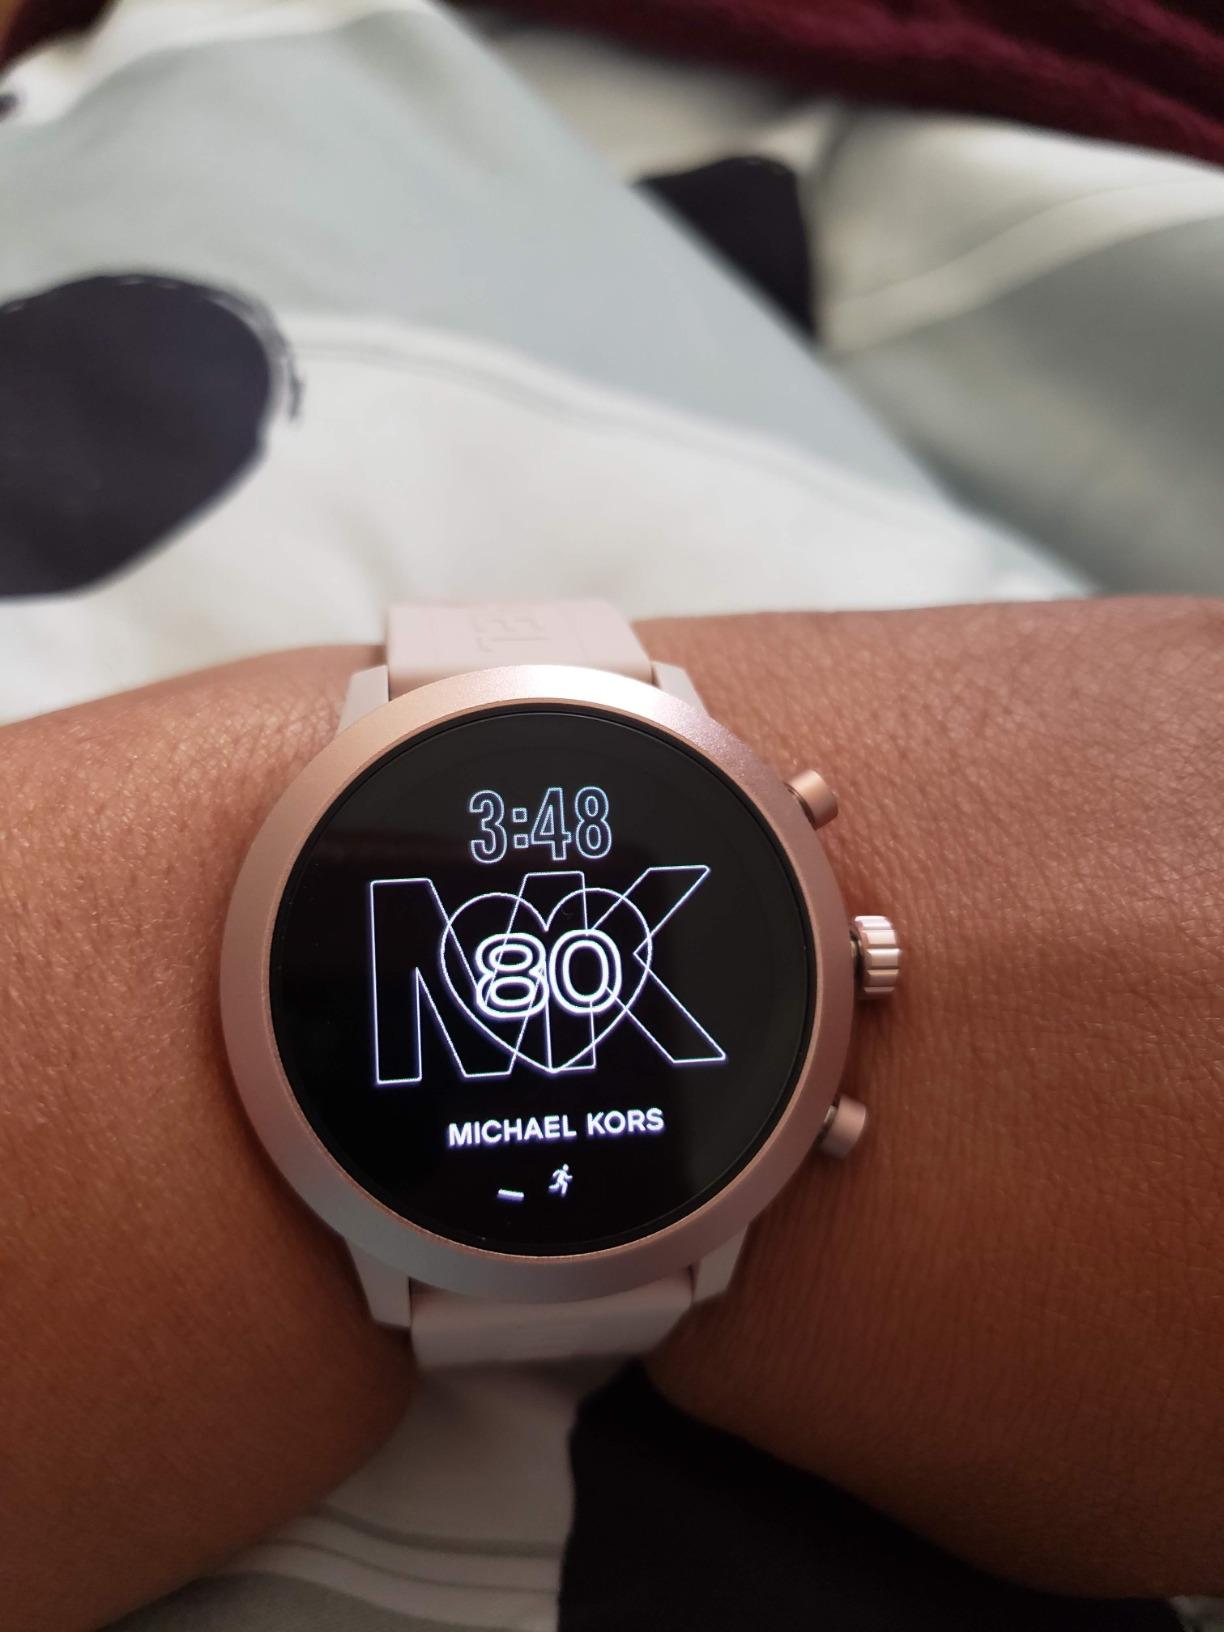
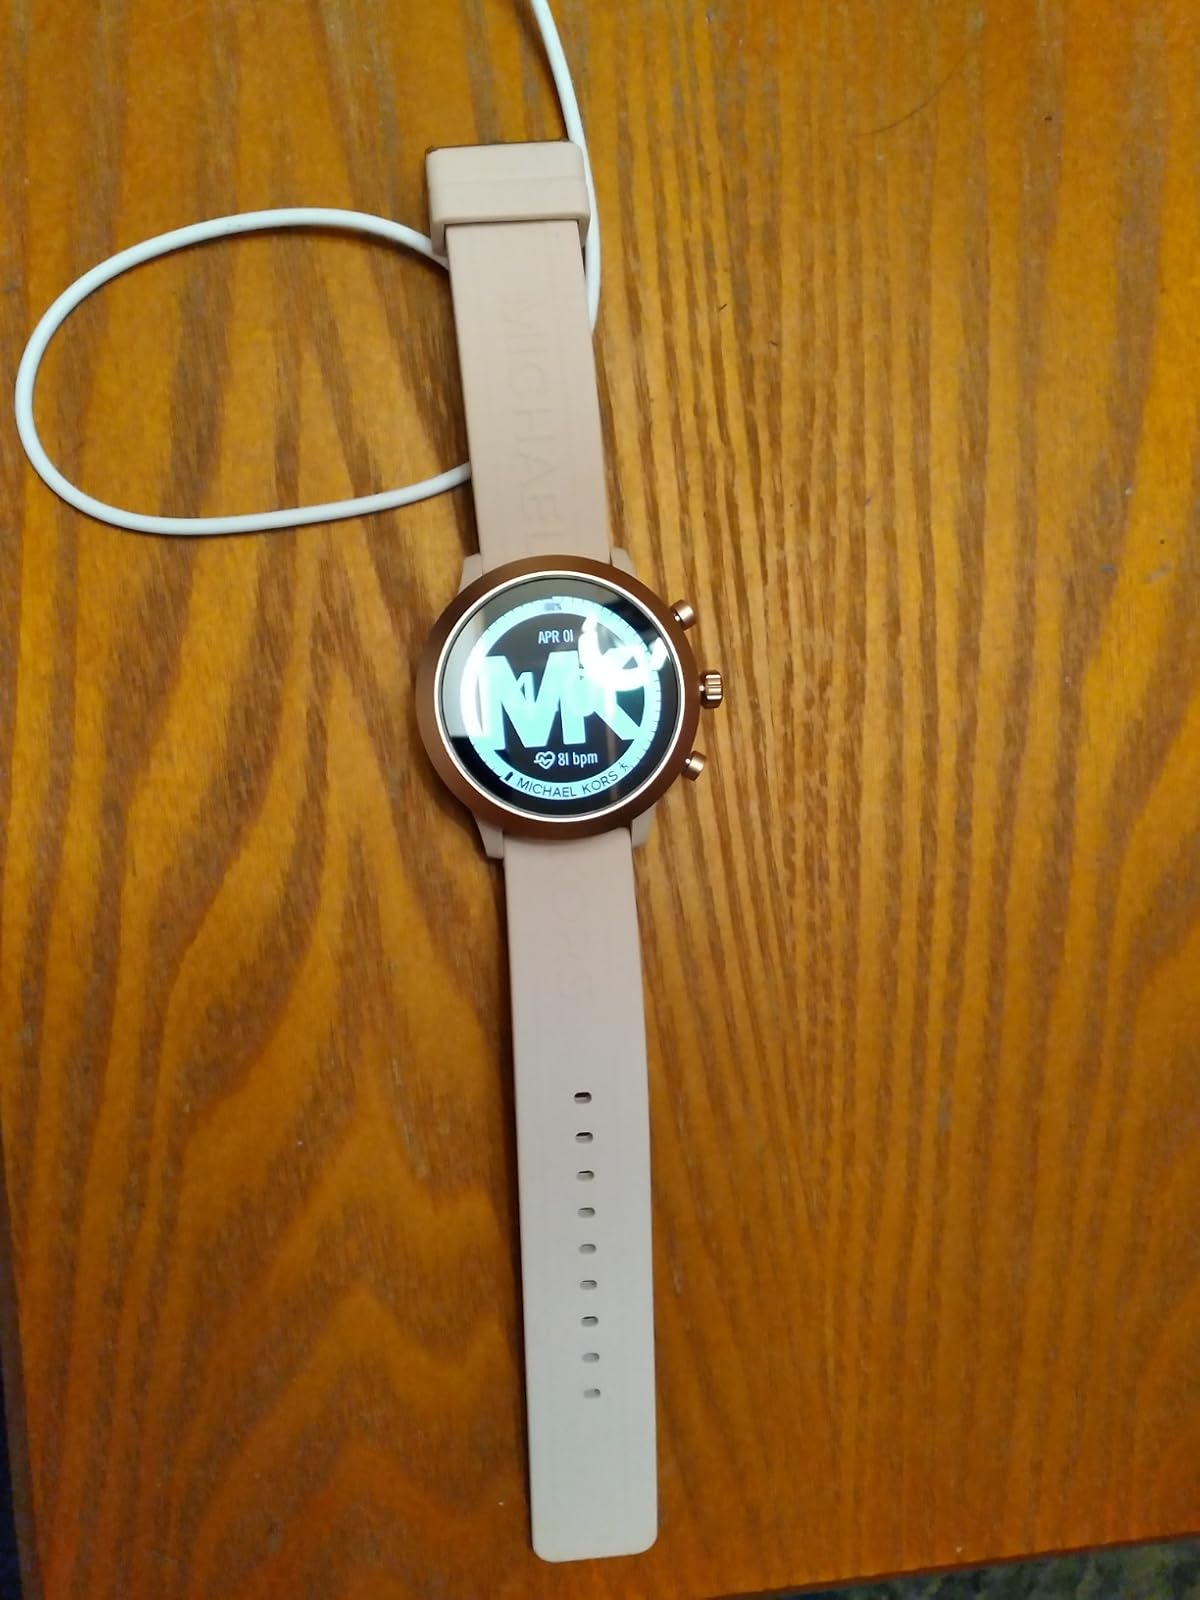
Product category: smartwatch
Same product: yes